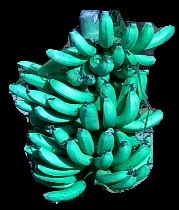
Variety: pachbale
Grade: grade3